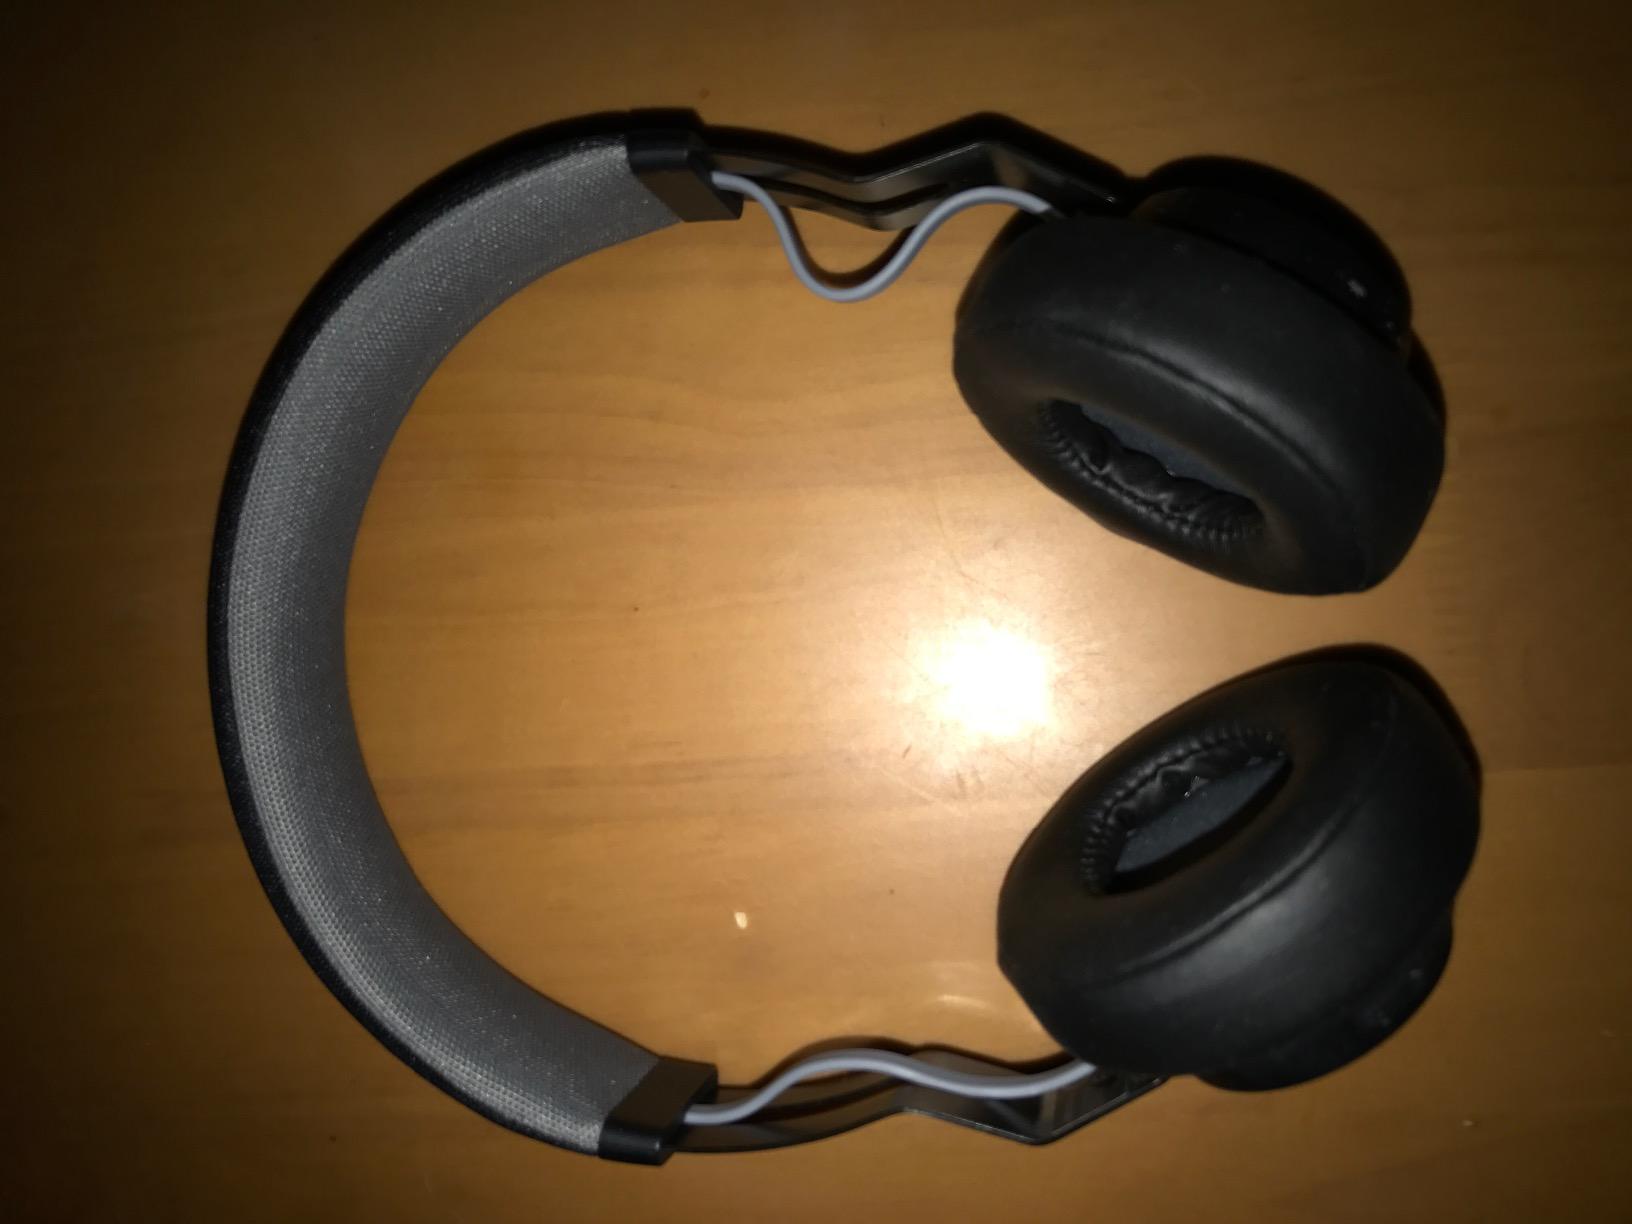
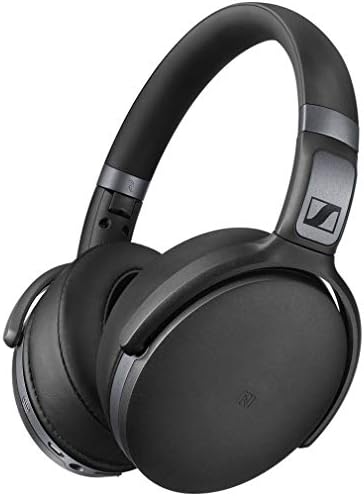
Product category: headphones
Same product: no